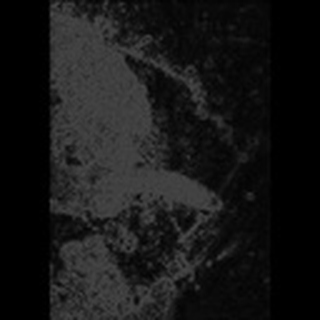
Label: cotton_army_worm